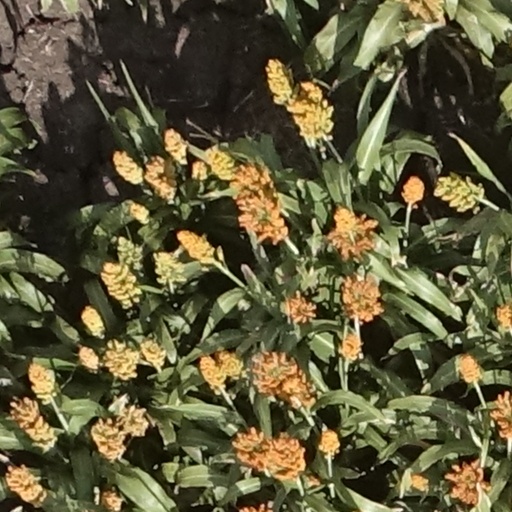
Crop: sorghum